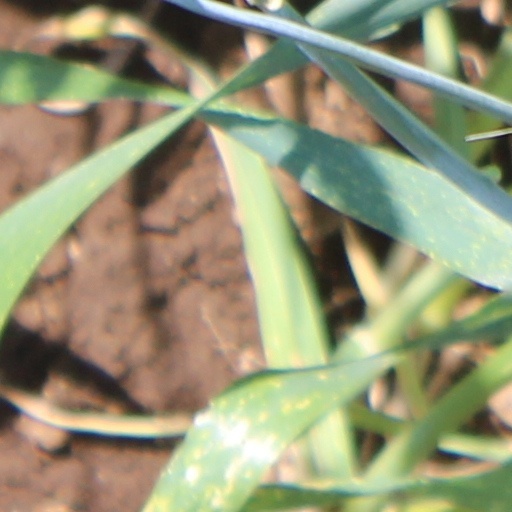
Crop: wheat